Matilda of Ringelheim

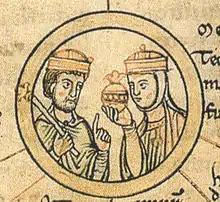
King Henry and Matilda, detail from the "Chronica sancti Pantaleonis", 12th century

Matilda of Ringelheim ( – 14 March 968), also known as Saint Matilda, was a Saxon noblewoman who became queen of Germany. Her husband, Henry the Fowler, was the first king from the Ottonian dynasty, and their eldest son, Otto the Great, restored the Holy Roman Empire in 962. Matilda founded several spiritual institutions and women's convents. She was considered to be extremely pious, righteous and charitable. Matilda's two hagiographical biographies and "The Deeds of the Saxons" serve as authoritative sources about her life and work.